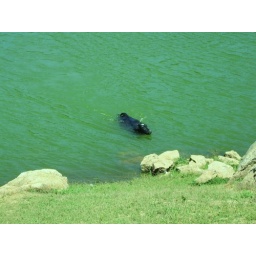
The cow swims across the lake in search of greener pastures. She knows that the land route is circuitous.